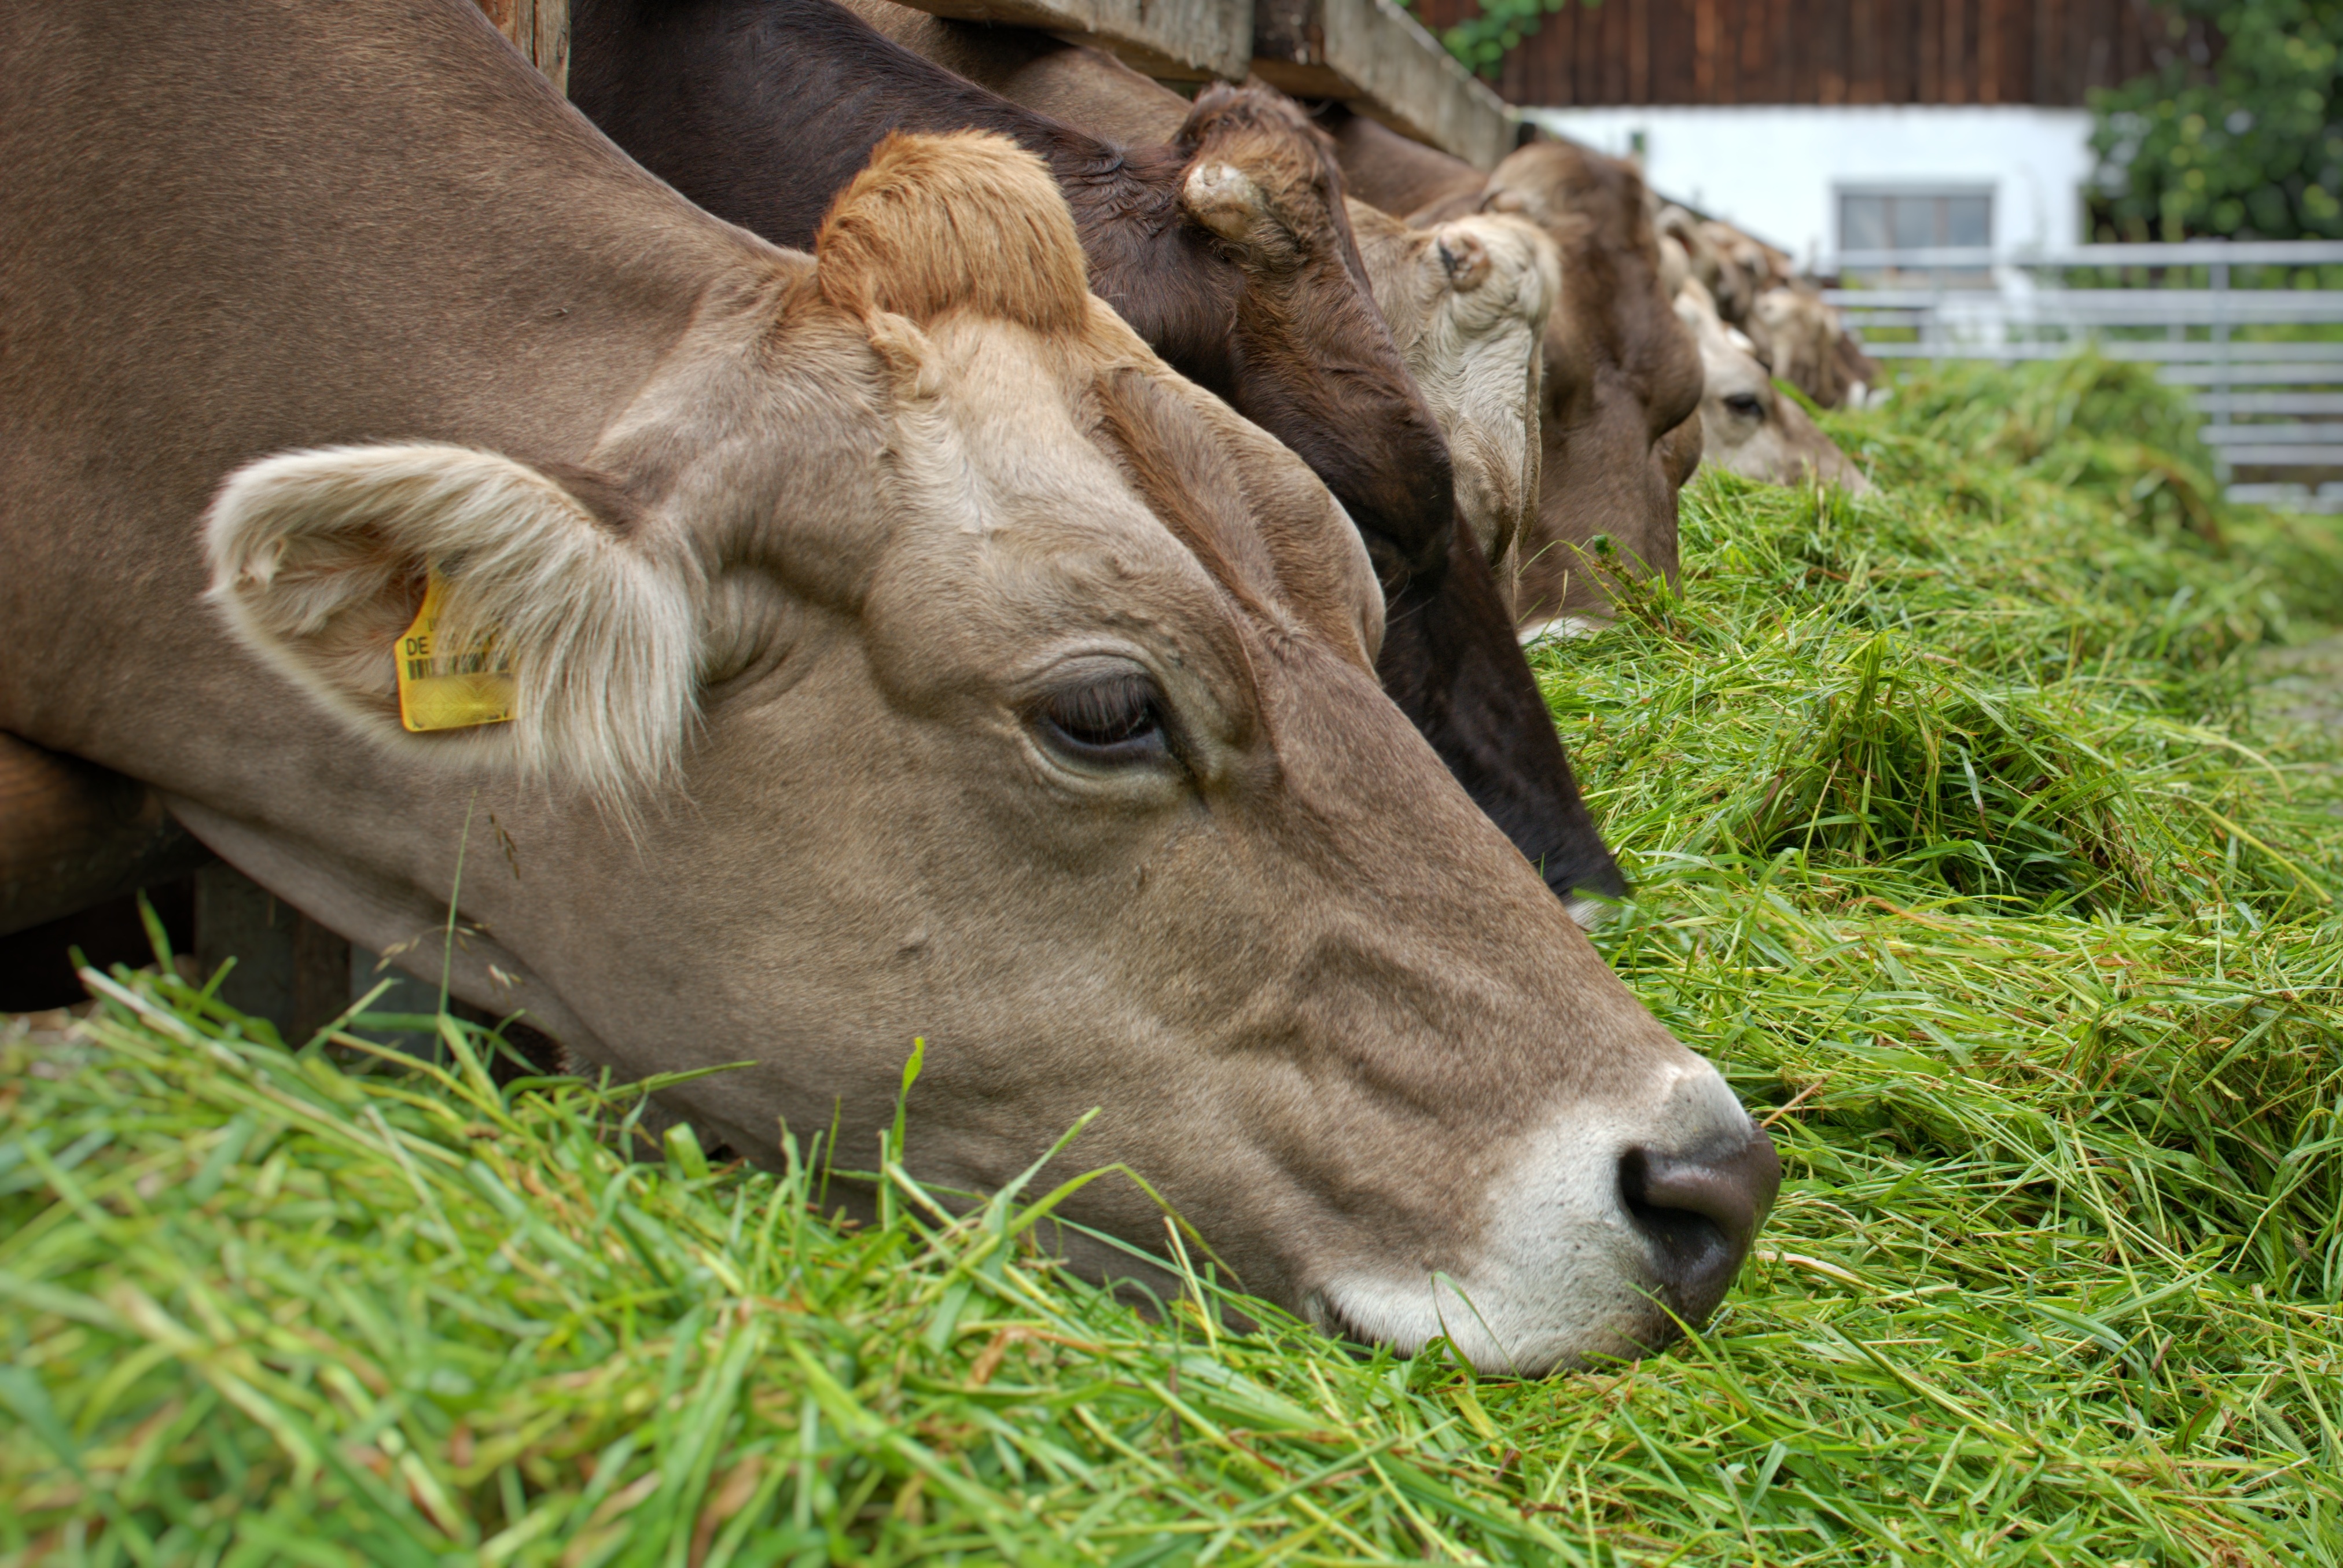
nature, grass, farm, meadow, animal, wildlife, zoo, horn, food, cow, pasture, grazing, livestock, brown, mammal, agriculture, eat, beef, fauna, calf, cows, vertebrate, dairy cow, cattle like mammal